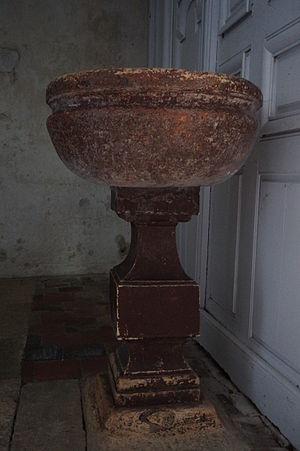
FONTS baptismaux.